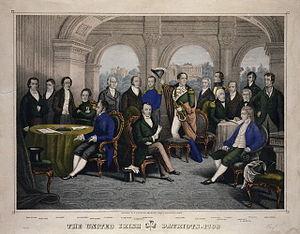
La Société des Irlandais unis était une organisation politique libérale irlandaise créée au XVIIIᵉ siècle pour obtenir une réforme parlementaire du pays. Elle évolua en organisation républicaine révolutionnaire inspirée par la révolution américaine et la Révolution française. Soutenue par le gouvernement français du Directoire, elle déclencha la Rébellion irlandaise de 1798 avec pour objectif de mettre fin à la domination britannique sur l'Irlande et de créer une république irlandaise indépendante.